Oliver Harriman

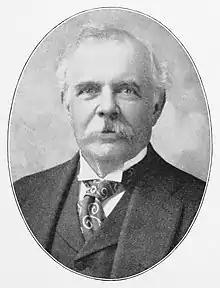

Oliver Harriman (September 16, 1829 – March 12, 1904) was an American businessman and member of the wealthy Harriman family.